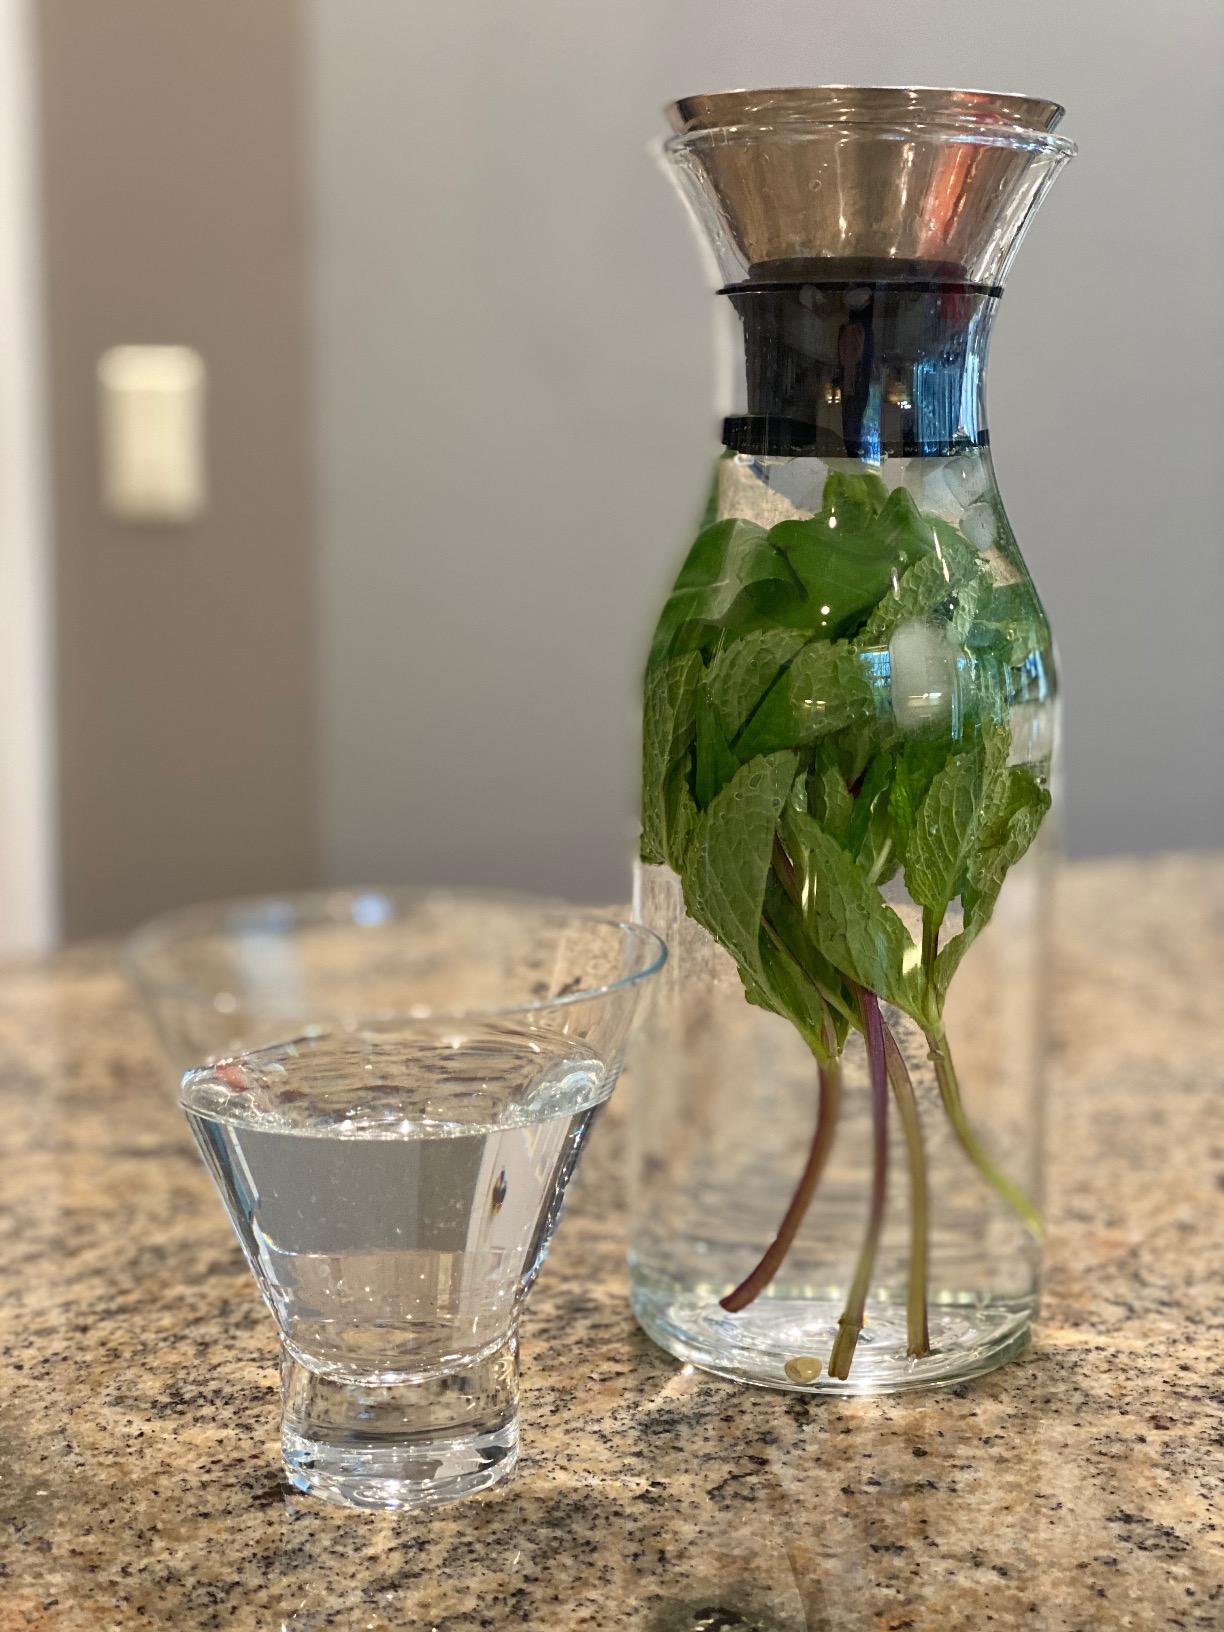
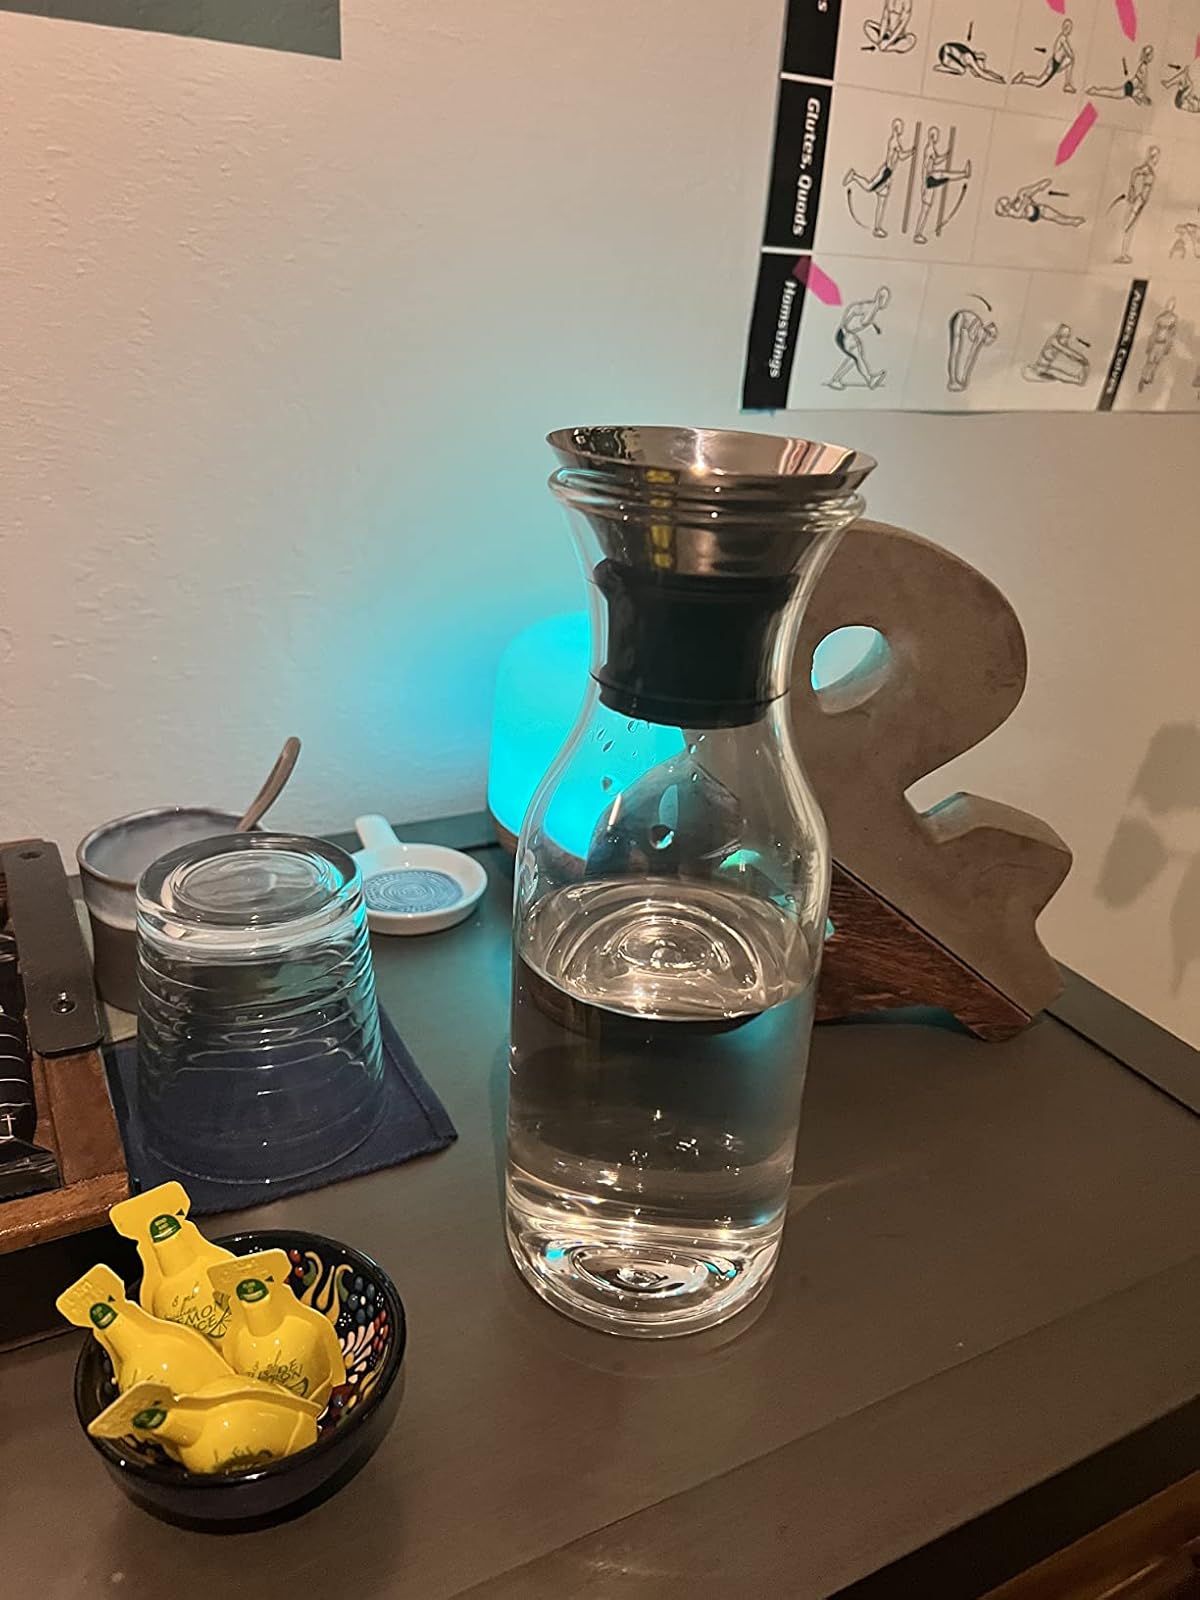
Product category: items_tea
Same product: yes